Music of Singapore

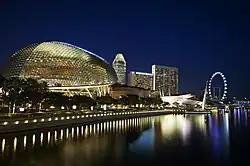
Esplanade – Theatres on the Bay in 2010.

Western classical music plays a significant role in the cultural life in Singapore, and at its center is the Singapore Symphony Orchestra (SSO) which was instituted in 1979. The main performance venue for the orchestra is the Esplanade Concert Hall, but it also performs in Victoria Concert Hall and gives the occasional free performances in parks. Other notable orchestras in Singapore include Singapore National Youth Orchestra which is funded by the Ministry of Education, the community-based Braddell Heights Symphony Orchestra, The Philharmonic Orchestra, Orchestra of the Music Makers, and National University of Singapore Symphony Orchestra. Many orchestras and ensembles are also found in secondary schools and junior colleges.